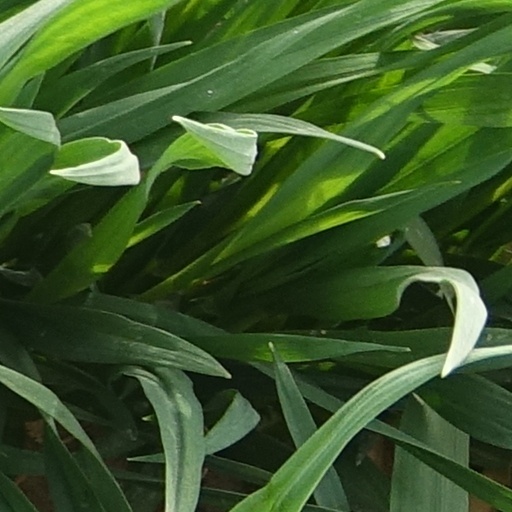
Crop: wheat